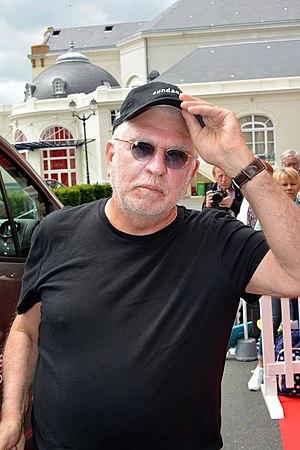
Bob Swaim au festival de Cabourg
Bob Swaim, né le 2 novembre 1943 à Evanston, est un réalisateur et scénariste américain, également acteur à l'occasion.